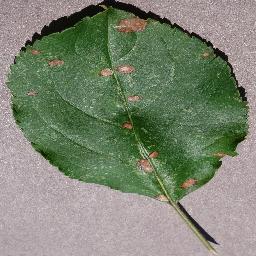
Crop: apple
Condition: black_rot